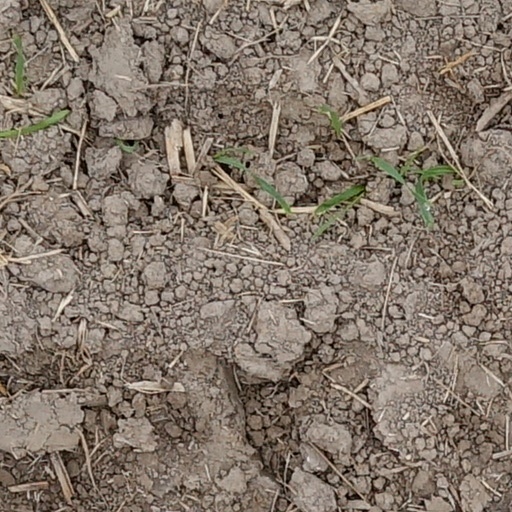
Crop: wheat